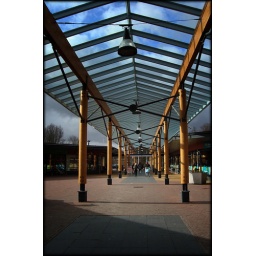
Entrance of the shoppingmall &amp;quot;Elderhof&amp;quot; in Elderveld. I like the glass top, you can see the sky through it.